Advanced Banter

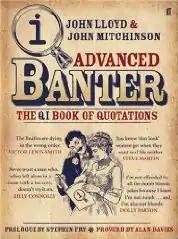
The UK cover.

Advanced Banter: The QI Book of Quotations, known as If Ignorance Is Bliss, Why Aren't There More Happy People? in the United States, is the third title in a series of books based on the intellectual British panel game "QI", written by series-creator John Lloyd and head-researcher John Mitchinson. It is a book of "quite interesting" quotations.